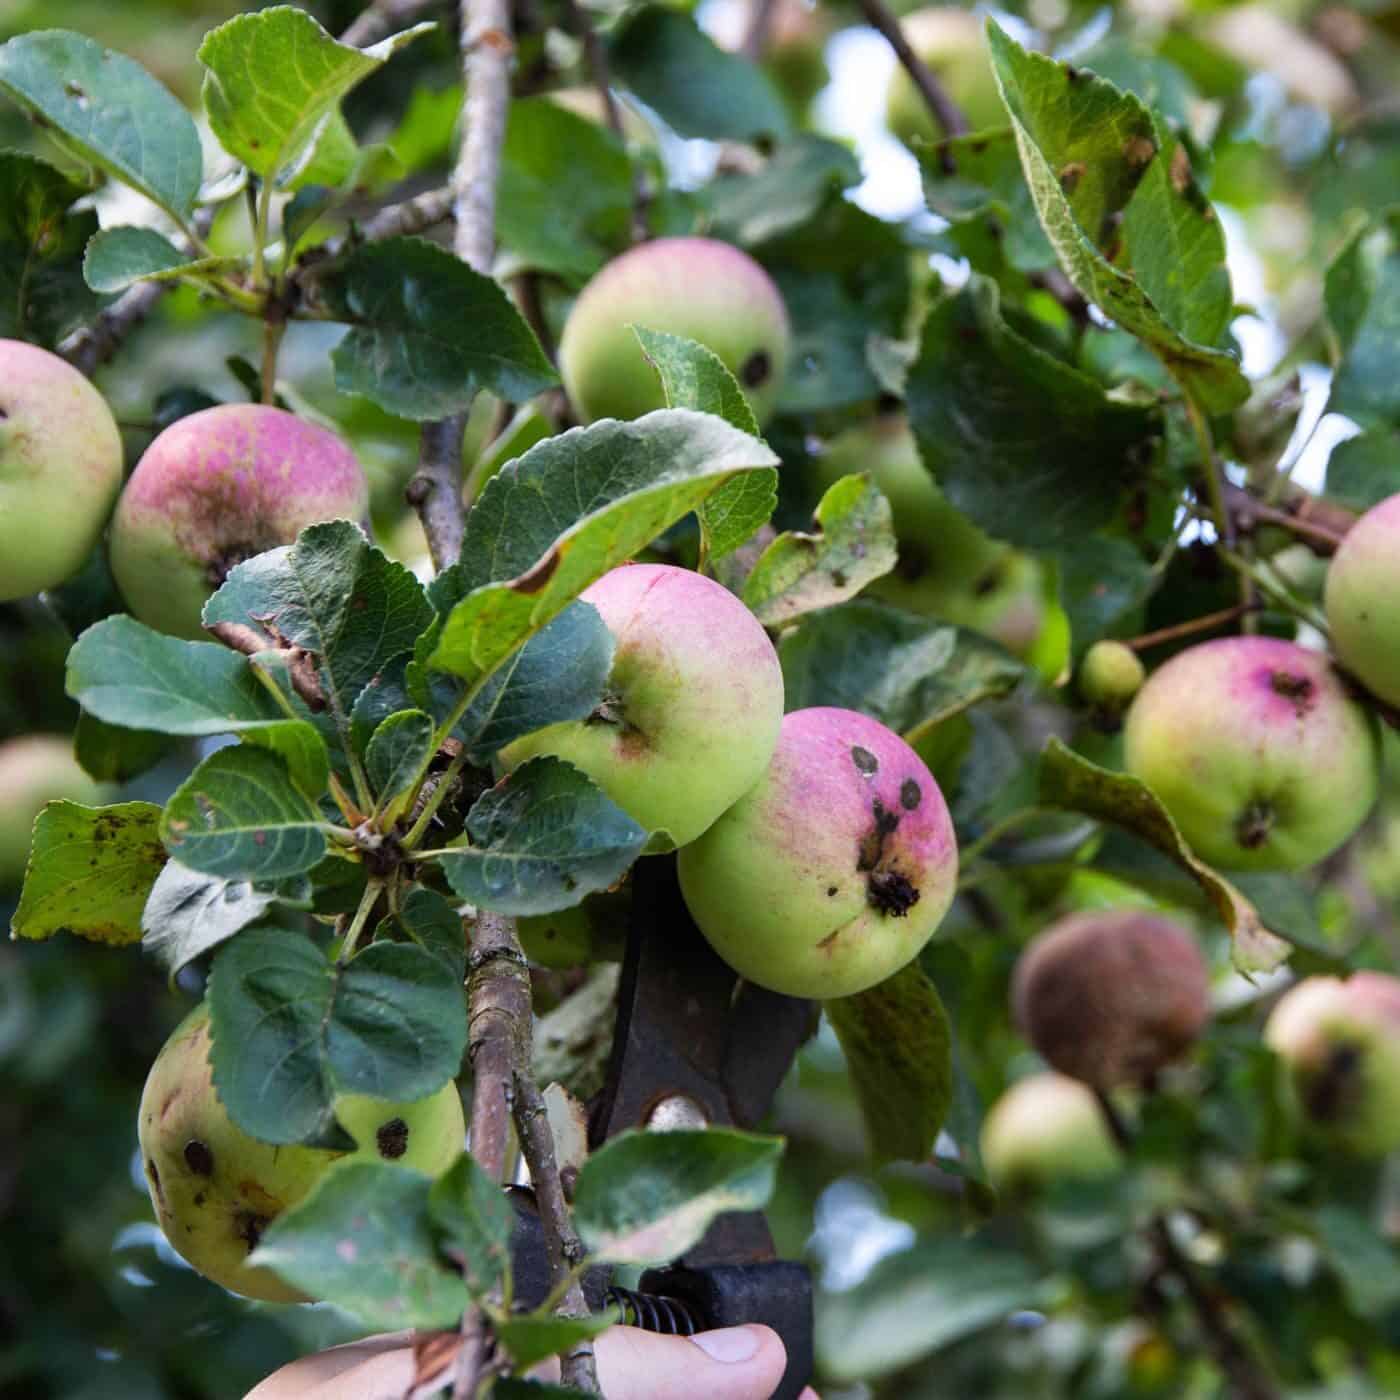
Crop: apple
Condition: scab